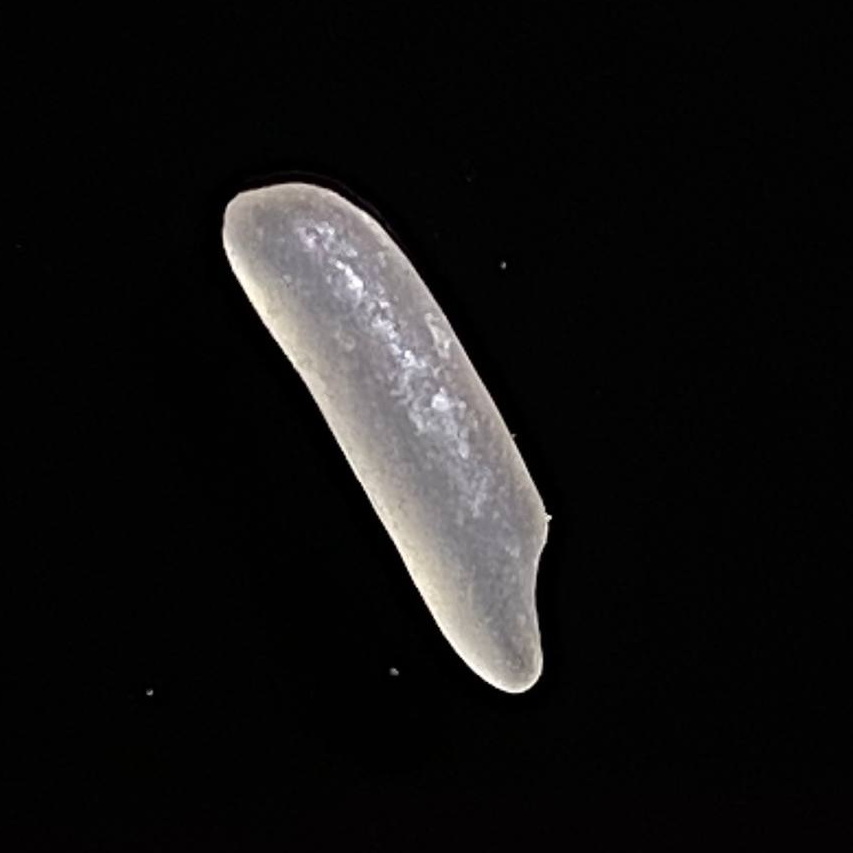
Rice variety: Jirashail